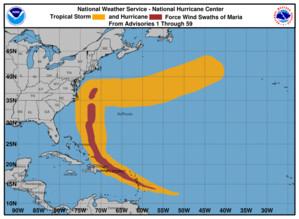
L’ouragan Maria est le quatorzième cyclone tropical, le septième ouragan dont le quatrième ouragan majeur de la saison cyclonique 2017 dans l'océan Atlantique nord et le deuxième ouragan de catégorie 5 après l'ouragan Irma survenu une semaine auparavant. Formé à partir d'une onde tropicale ayant traversé l'Atlantique tropical depuis l'Afrique de l'ouest, il a pris beaucoup de temps à devenir une dépression tropicale mais s'est intensifié ensuite rapidement près des Petites Antilles qu'il a traversé à la catégorie 5.